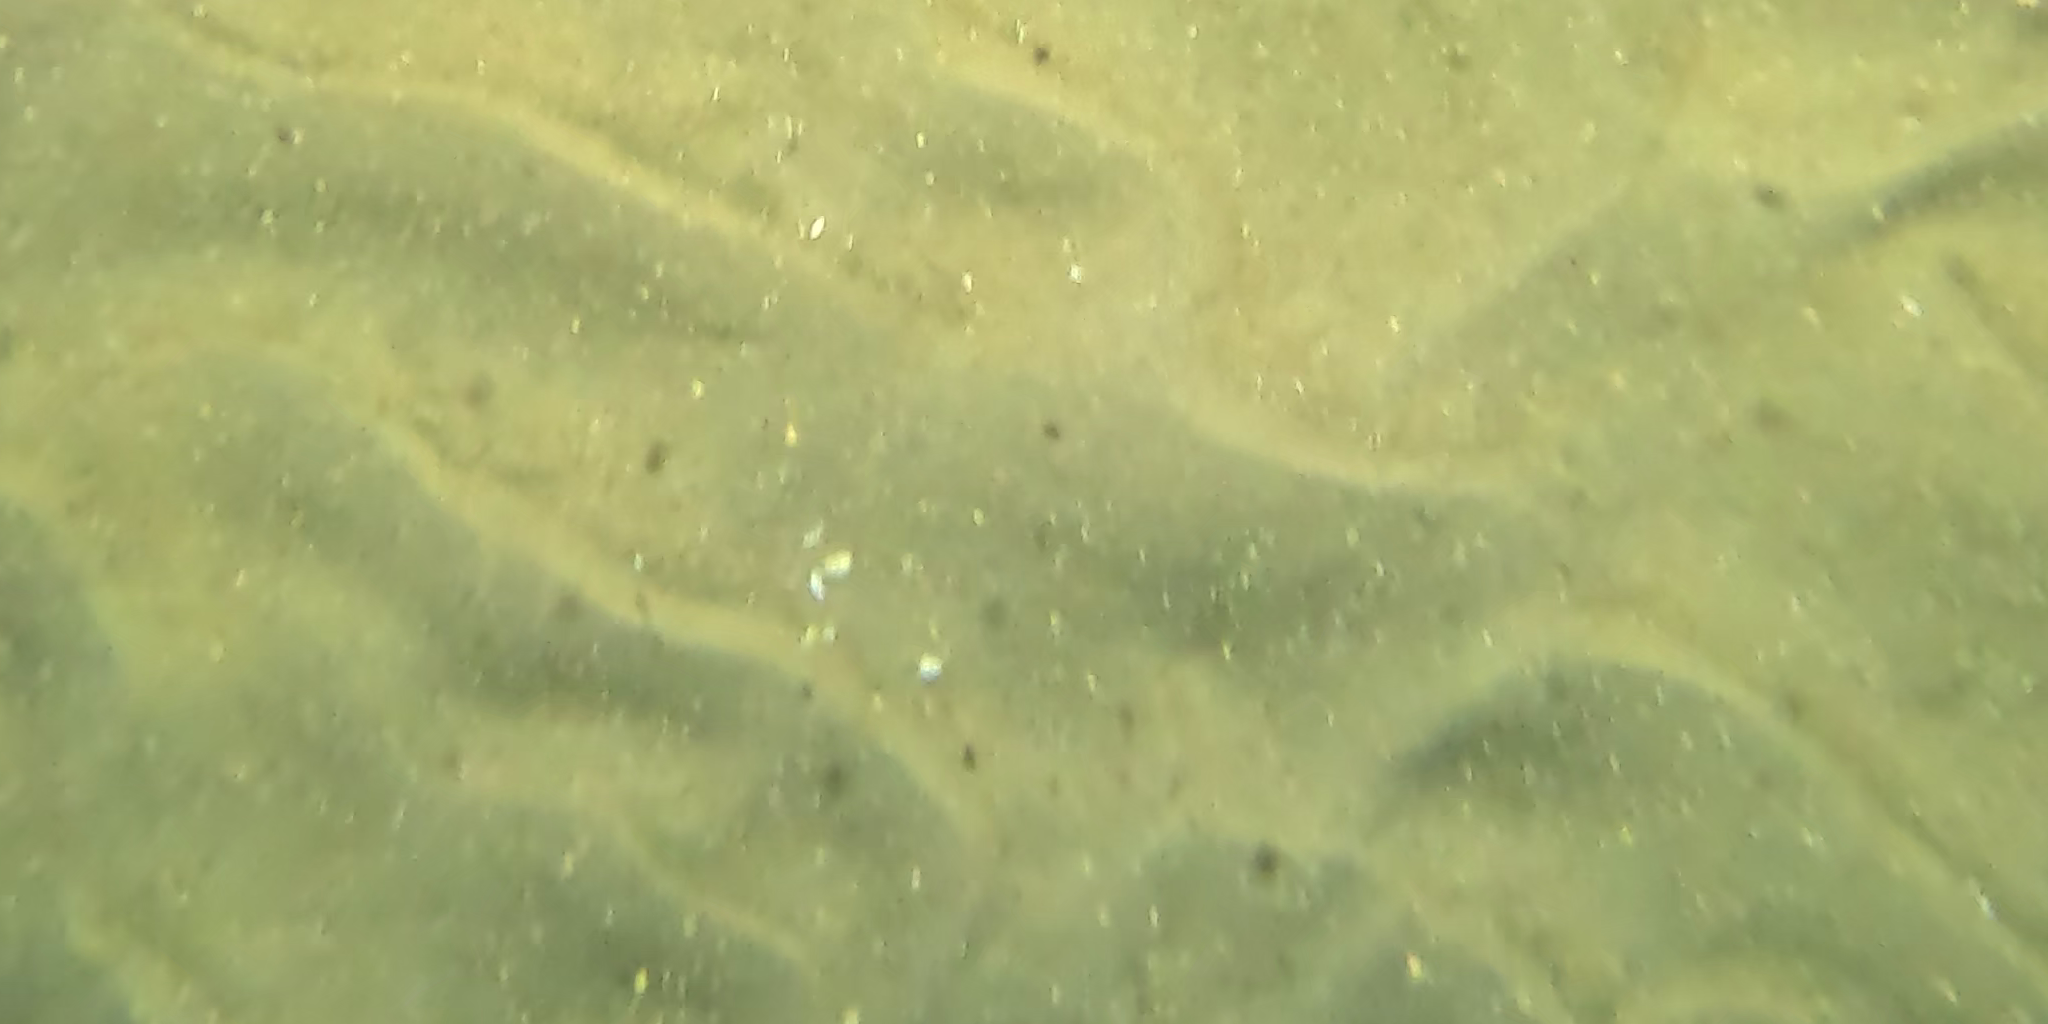
Seabed habitat: sand